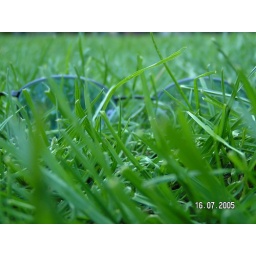
glasses in the grass